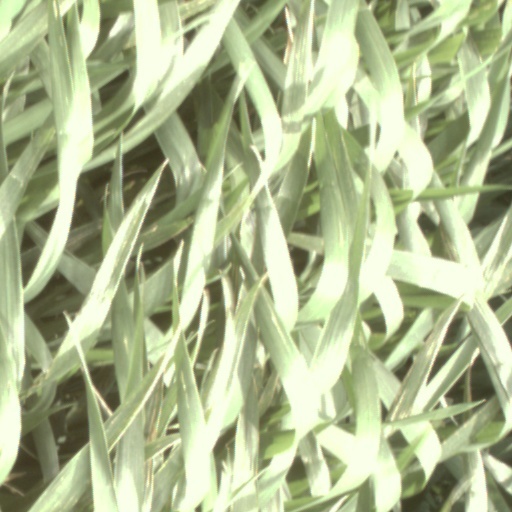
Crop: wheat